International Image Festival

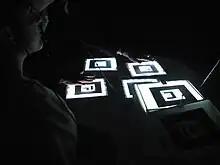

Contemporary experiences of Latin American and global audiovisual creation. Videos, interactive web formats, non-linear narratives and documentaries open are some of the expressions that will introduce this area open to contemporary audiovisual.